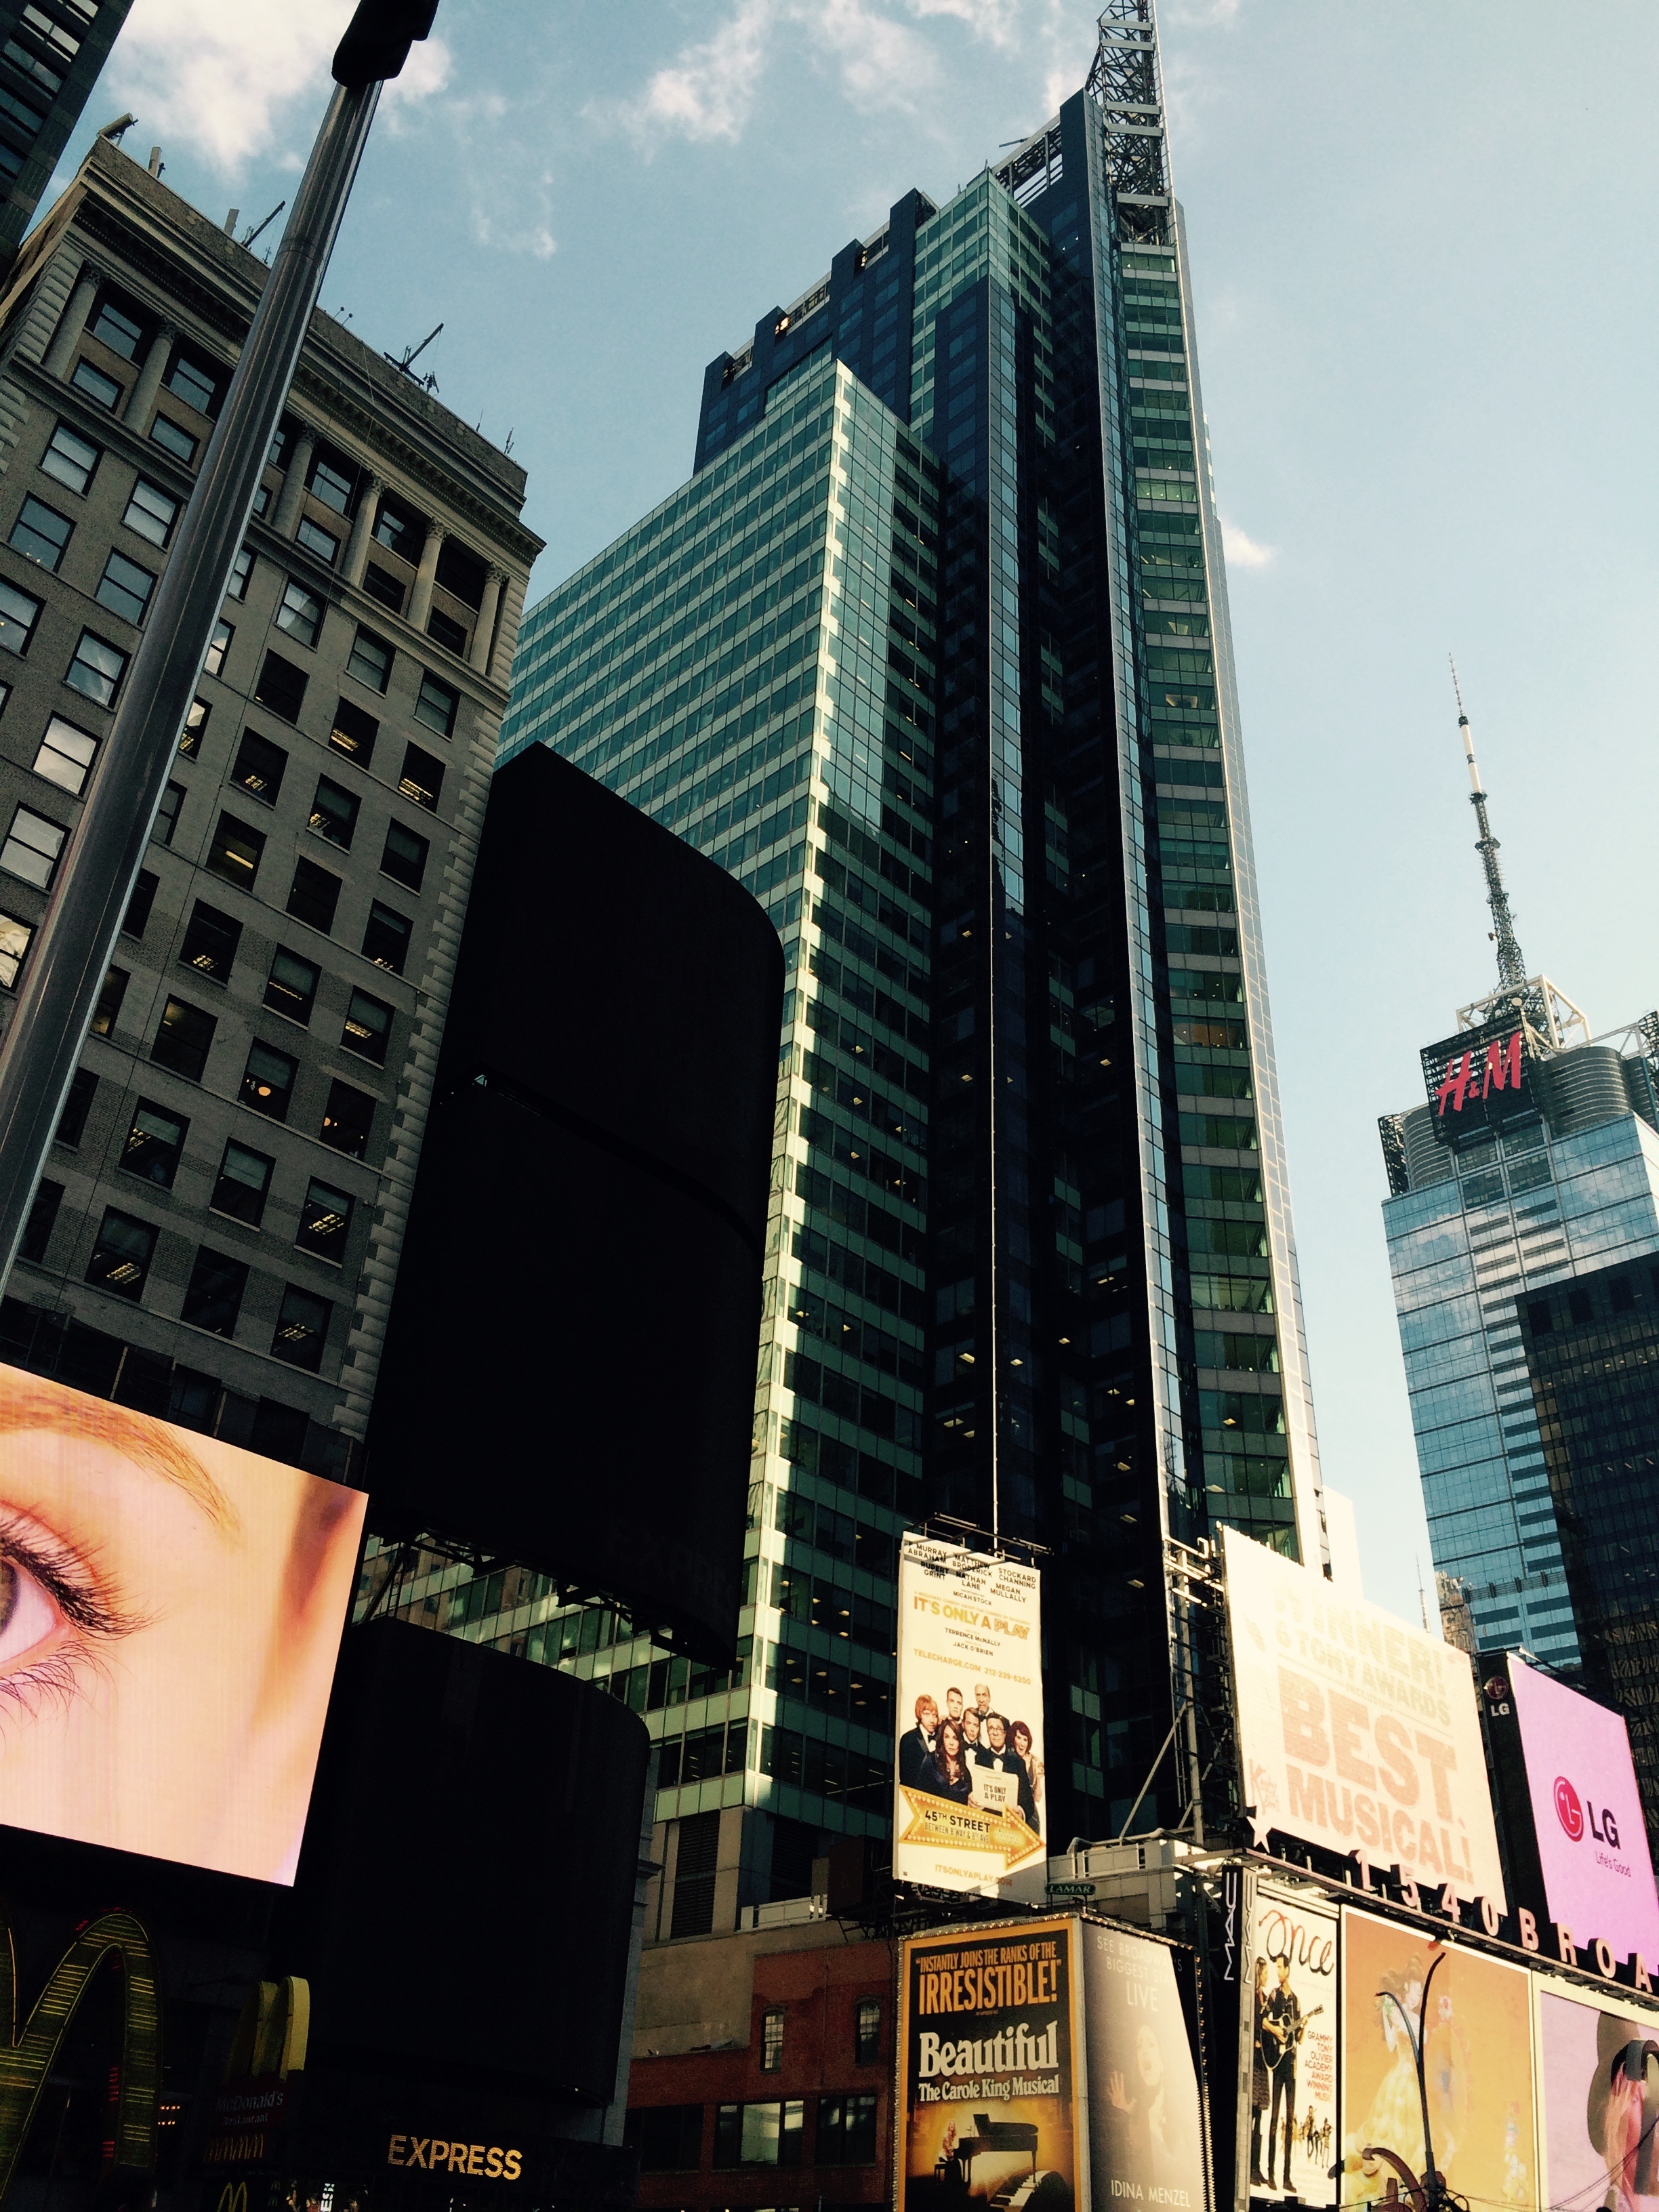
architecture, skyline, building, city, skyscraper, new york, cityscape, downtown, busy, landmark, tower block, shape, metropolis, urban area, human settlement, metropolitan area